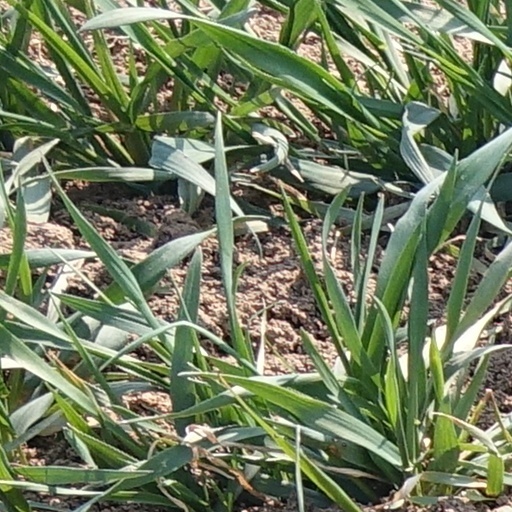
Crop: wheat